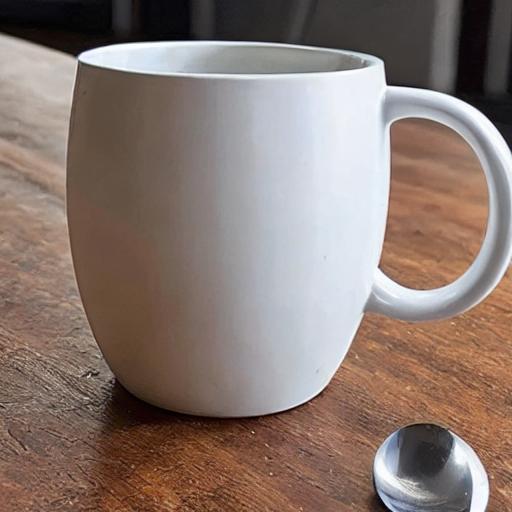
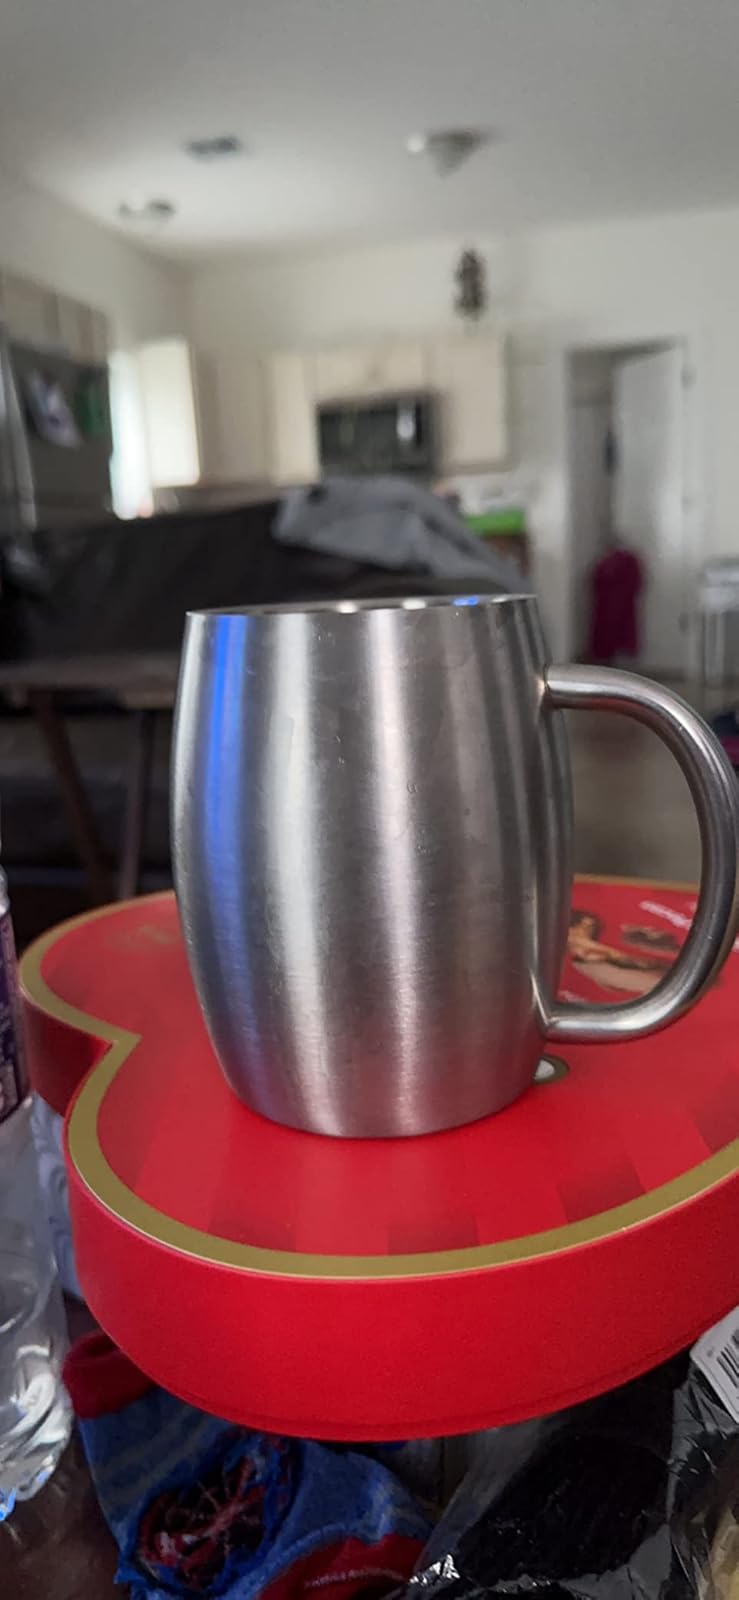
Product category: items_mug
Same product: no